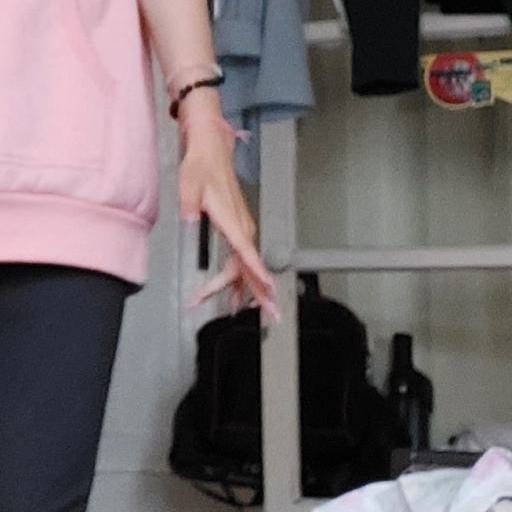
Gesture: no_gesture